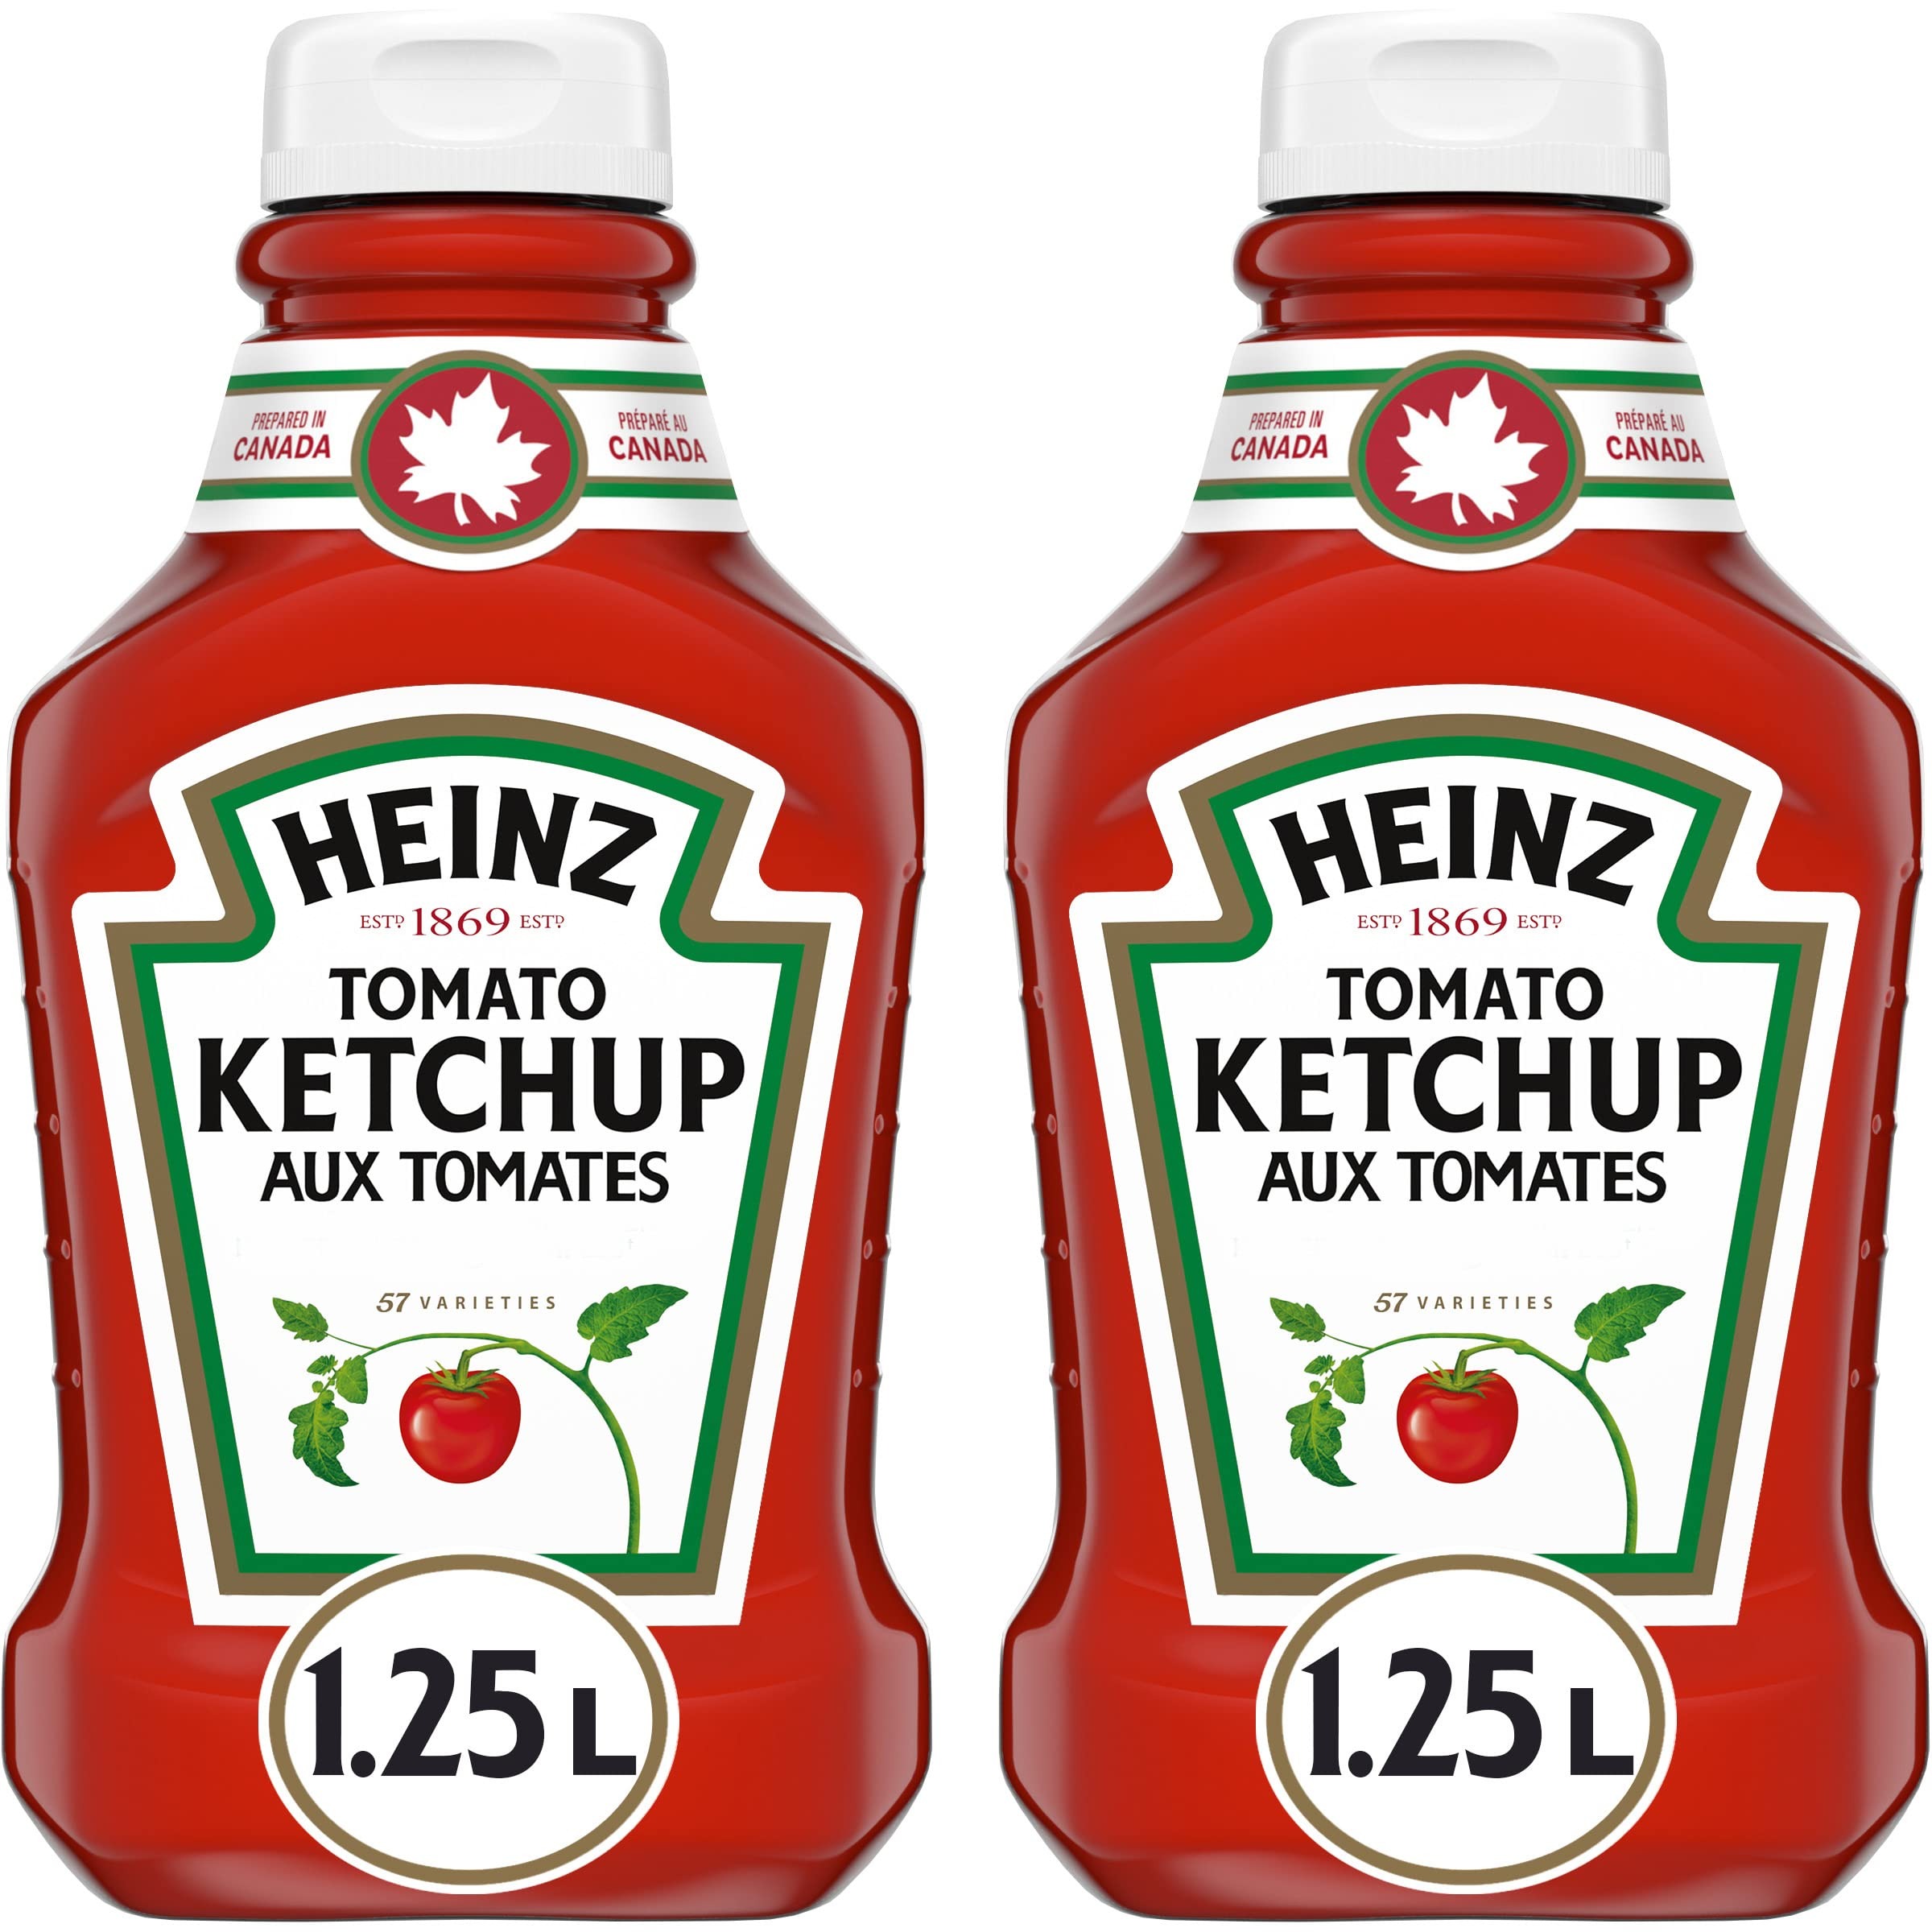
Item Name: HEINZ Ketchup Fridge Fit-2 Pack, 2.5 Litres/84.56 Fluid Ounces {Imported from Canada}
Bullet Point 1: #1 Tomato ketchup. Made with fresh red ripe tomatoes Thick and taste
Bullet Point 2: Imported from Canada
Product Description: Tomato ketchup from Canada, fridge fit. #1 Tomato ketchup. Made with fresh red ripe tomatoes Thick and taste. Imported from Canada
Value: 84.56
Unit: Fl Oz

Price: 10.875